Saint Stephens meridian

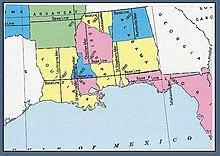
U.S. Bureau of Land Management map showing the principal meridians in Louisiana, Mississippi, and Alabama

The Saint Stephens meridian, in longitude 88° 02′ west from Greenwich, begins at the initial point (Ellicott's Corner), on the base line, in latitude 31° north, passes through Saint Stephens, Alabama, extends south to Mobile Bay and north to latitude 33° 06′ 20″, and governs the surveys in the southern district of Alabama, and in Pearl River district lying east of the river and south of the Choctaw Baseline, in latitude 31° 52′ 40″ north, in the state of Mississippi.